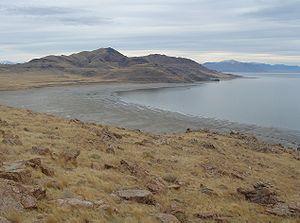
Le massif du Jura est une ceinture de chevauchement formée à partir du Miocène dans le cadre de l'orogenèse alpine suite au chevauchement des massifs cristallins externes sur le socle jurassien. Le massif s'est construit par le décollement puis le plissement des couvertures sédimentaires du domaine paléogéographique du Jura. Ces couvertures mésozoïques correspondent à des dépôts essentiellement calcaires d'une mer épicontinentale peu profonde séparant l'avant-pays européen de la marge passive nord européenne de la Téthys alpine. Ils sont couverts, notamment au sud, par la molasse cénozoïque du bassin d'avant-pays nord alpin ou bassin molassique suisse.